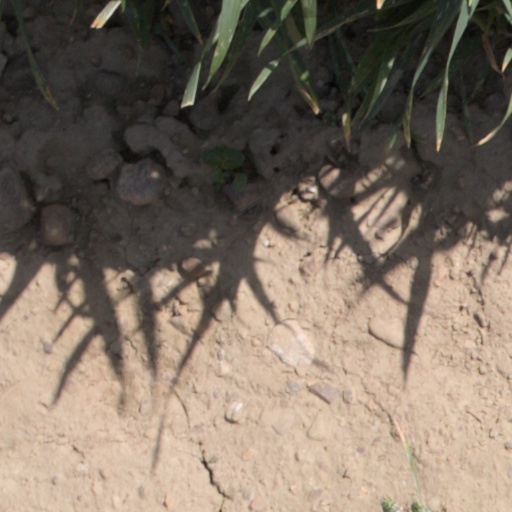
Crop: wheat